Jiří Kout

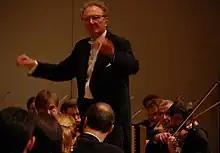

Jiří Kout (born 26 December 1937) is a Czech conductor who currently works as both chief conductor of the and as a director of the Theater St. Gallen.